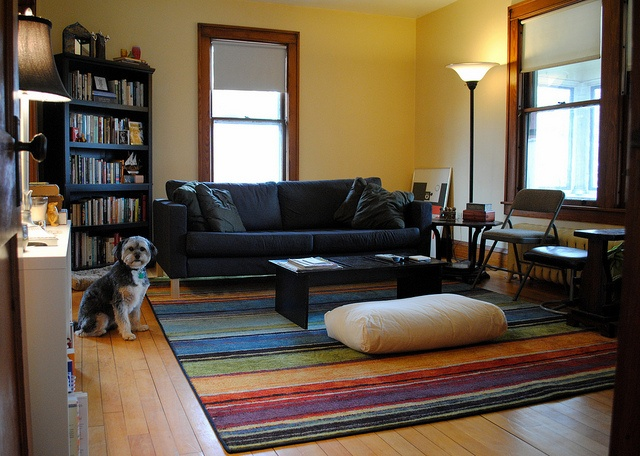
A dog sitting in a living room next to a couch.
A dog sitting in an otherwise empty living room
A dog is standing in the living room, looking the at the camera.
Dog inside a comfortable den with black couch, table, bookcases and airy windows.
A dog is sitting in a colorful living room adorned by the walls and a rug.